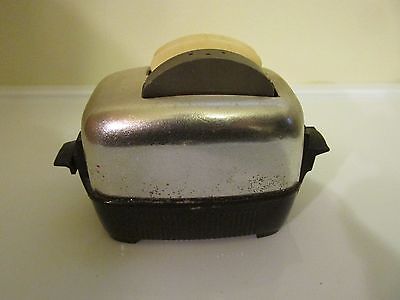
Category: toaster